Auguste Aiguier

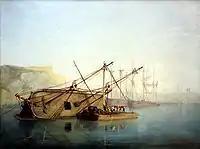
"Hull repairs on a sail ship". Oil on canvas, 1846. Now at the Marseille naval museum.

Louis Auguste Laurent Aiguier, a French marine painter, was born at Toulon in 1819, and died in that town in 1865. There are examples of his work in the Museums of Toulon and Marseille.